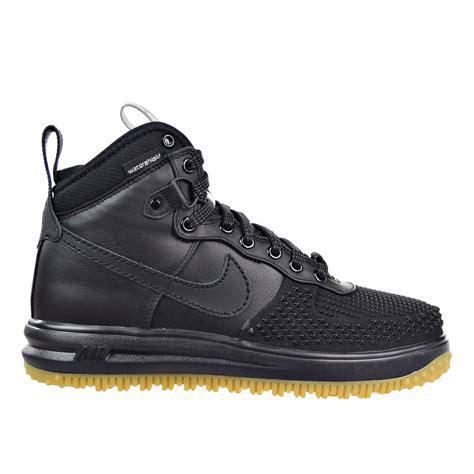
Brand: Nike
Model: Lunar Force 1 Duckboot